Latium

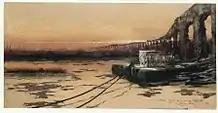
Latium, Enric Serra Auqué, 1888. Biblioteca Museu Víctor Balaguer

Latium was originally a small triangle of fertile, volcanic soil (Old Latium) on which resided the tribe of the Latins or Latians. It was located on the left bank (east and south) of the River Tiber, extending northward to the River Anio (a left-bank tributary of the Tiber) and southeastward to the Pomptina Palus (Pontine Marshes, now the Pontine Fields) as far south as the Circeian promontory. The right bank of the Tiber was occupied by the Etruscan city of Veii, and the other borders were occupied by Italic tribes. Subsequently, Rome defeated Veii and then its Italic neighbours, expanding its dominions over Southern Etruria and to the south, in a partly marshy and partly mountainous region. The latter saw the creation of numerous Roman and Latin colonies: small Roman colonies were created along the coast, while the inland areas were colonized by Latins and Romans without citizenship. The name Latium was thus also extended to this area south of Rome (Latium adiectum), up to the ancient Oscan city of Casinum, defined by Strabo as "the last city of the Latins".